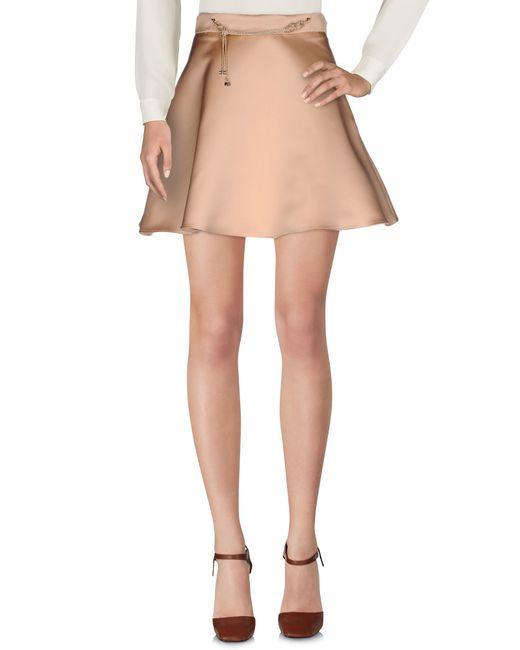
Stylischer brauner Partyrock für Damen